Trumpchi GA8

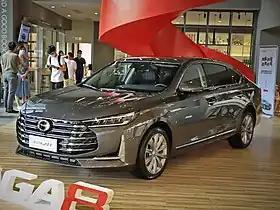
Trumpchi GA8 II

The Trumpchi GA8 is a full-size/executive sedan produced by GAC Group under the Trumpchi brand in China and the GAC Motor brand globally.